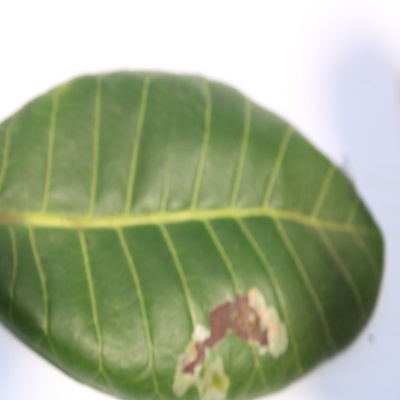
Crop: Cashew
Condition: leaf miner